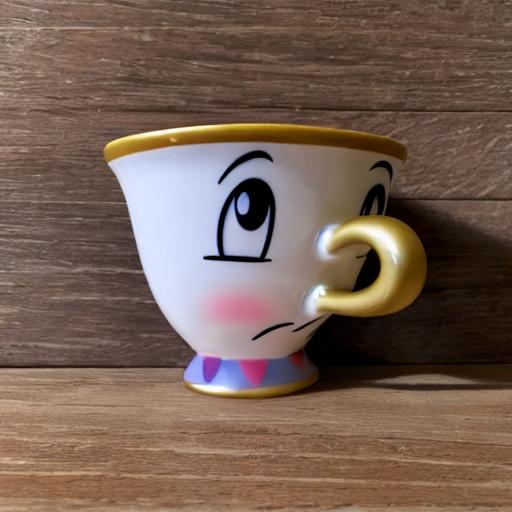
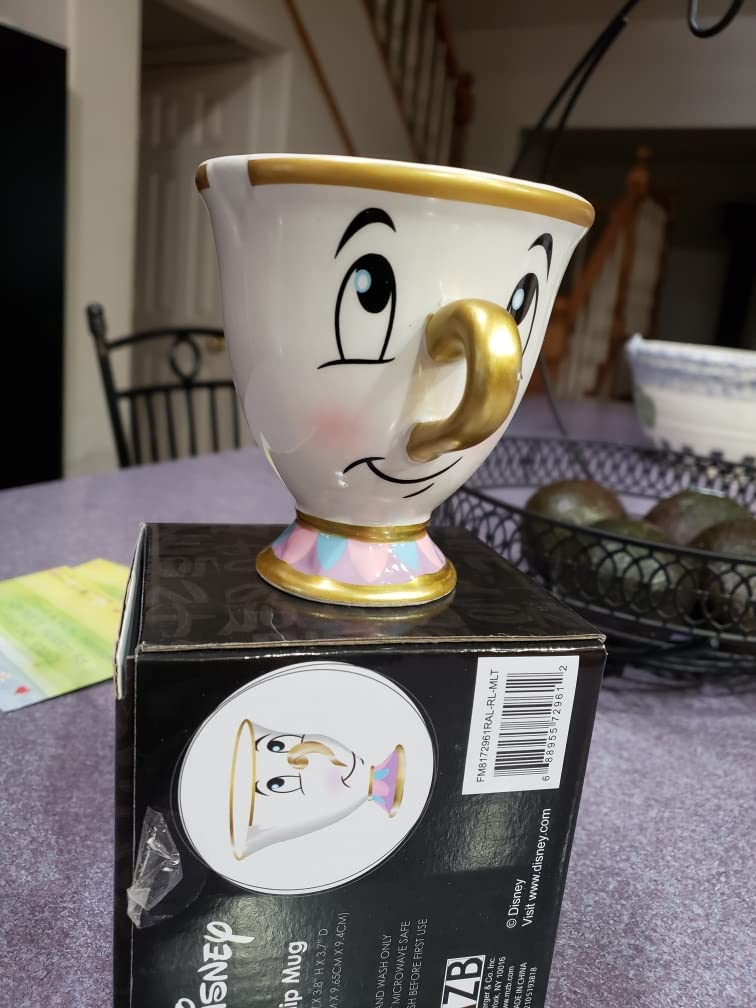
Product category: items_mug
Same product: no